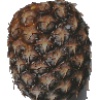
Label: pineapple